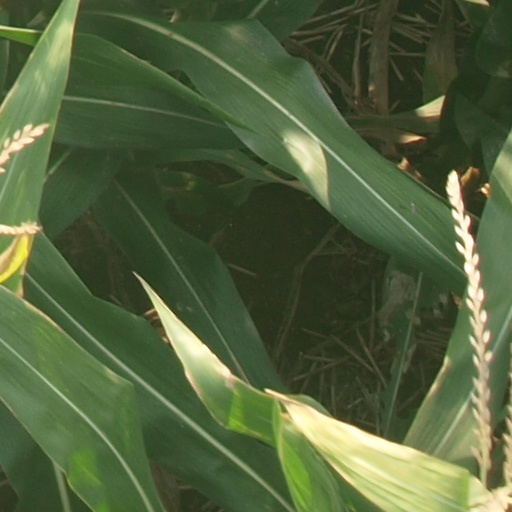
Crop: maize; corn